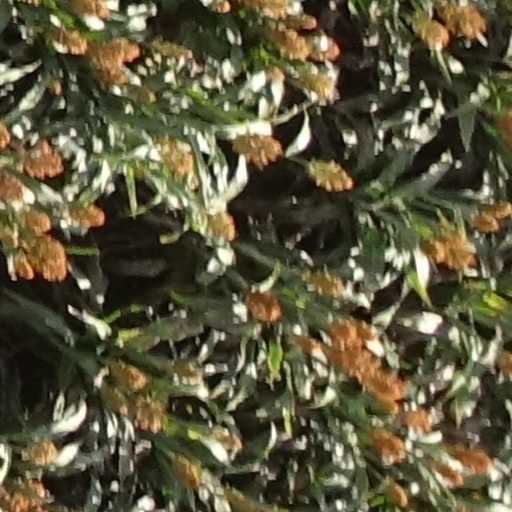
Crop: sorghum